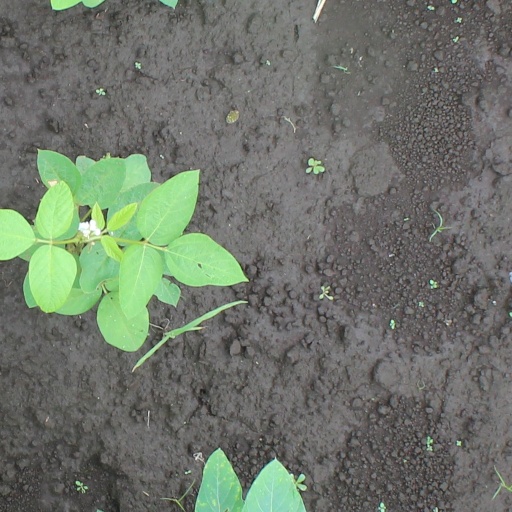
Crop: soybean